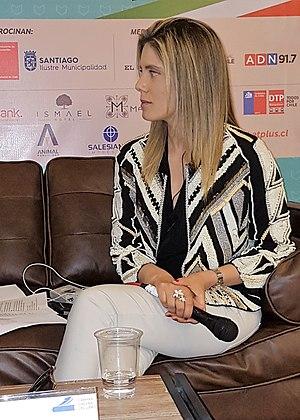
Mónica Patricia Rincón González est une journaliste et présentatrice de télévision chilienne. Elle travaille actuellement pour CNN Chili et Chilevisión ; elle est également chroniqueuse pour le Centre de recherche journalistique CIPER Chili.